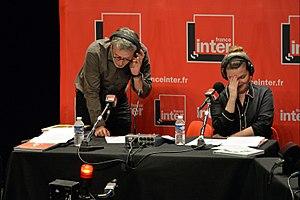
Emission Popopop avec Antoine de Caunes et Charline Roux, Festival d'Angoulême 2018.
Popopop est une émission culturelle radiophonique française dont le sujet est la pop culture. Elle est diffusée du lundi au vendredi de 16 h à 17 h sur France Inter, depuis le 28 août 2017 et présentée par Antoine de Caunes et Charline Roux.
Antoine de Caunes, né le 1ᵉʳ décembre 1953 à Paris, est animateur de radio et de télévision français, par ailleurs cinéaste, acteur, scénariste et écrivain.
Charline Roux est une animatrice française de radio et de télévision.